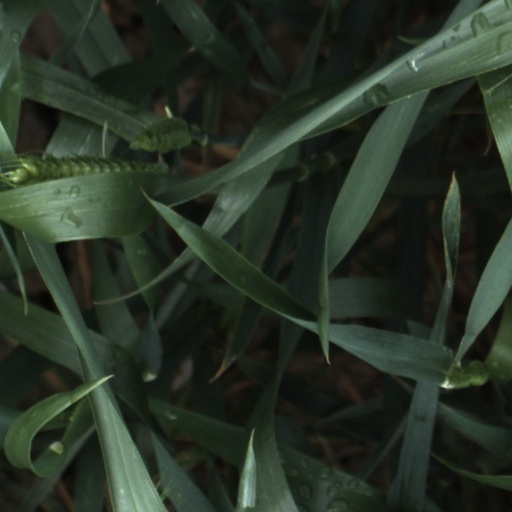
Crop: wheat